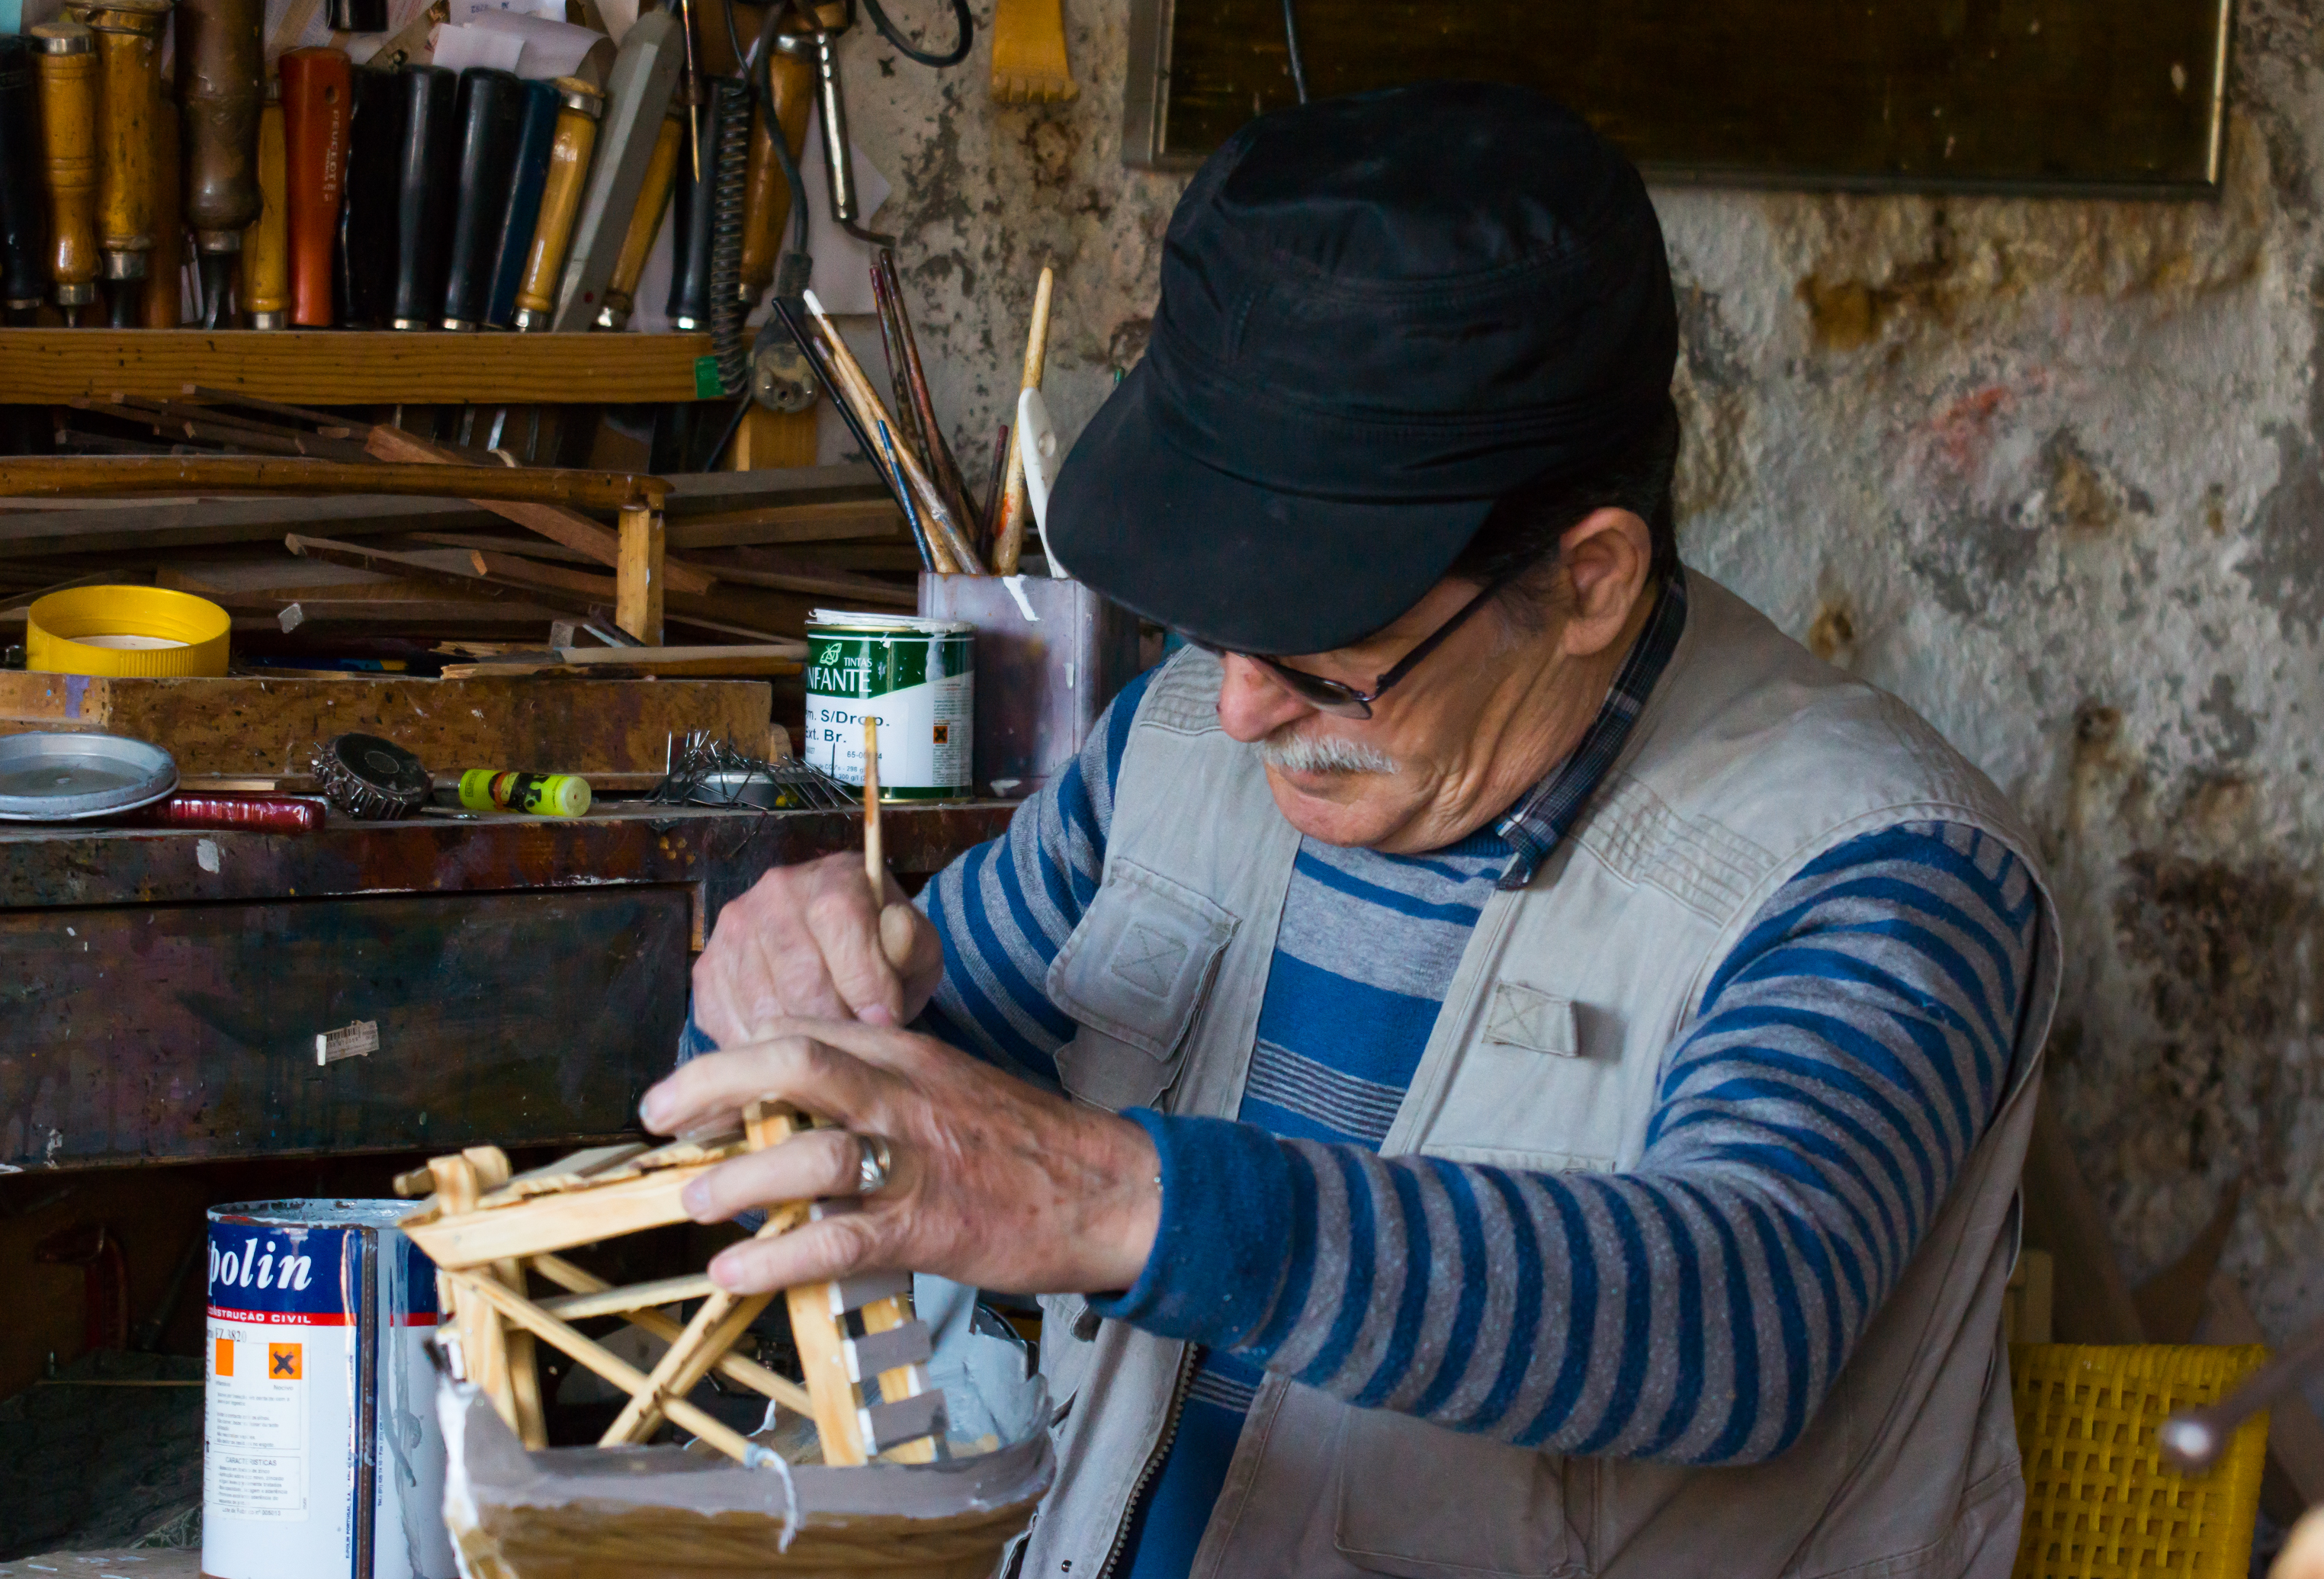
person, people, street, photo, art, calle, gente, a77, g, ggl1, gaby1, xovesphoto, sonya77, 50500, sigma50500, xelodegalicia, laborer, gabrielcoru a